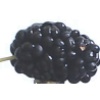
Label: Mulberry 1